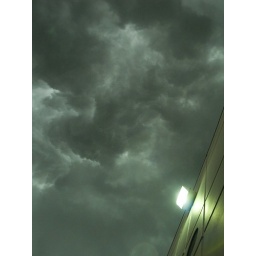
Dark clouds above our building